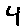
Label: 4